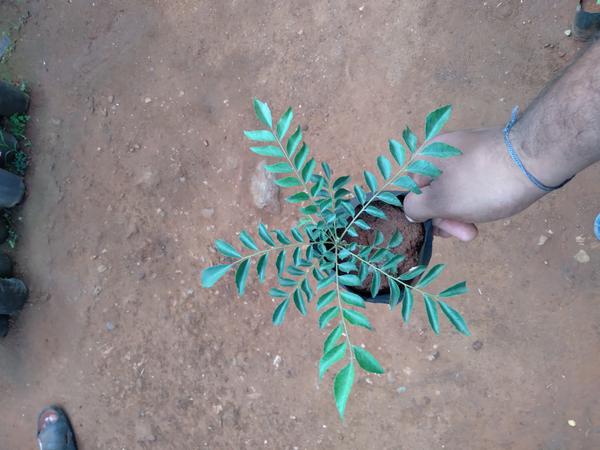
Plant: Curry_Leaf